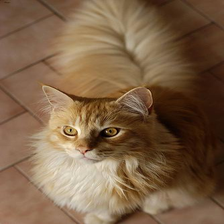
Species: cat
Breed: Maine Coon